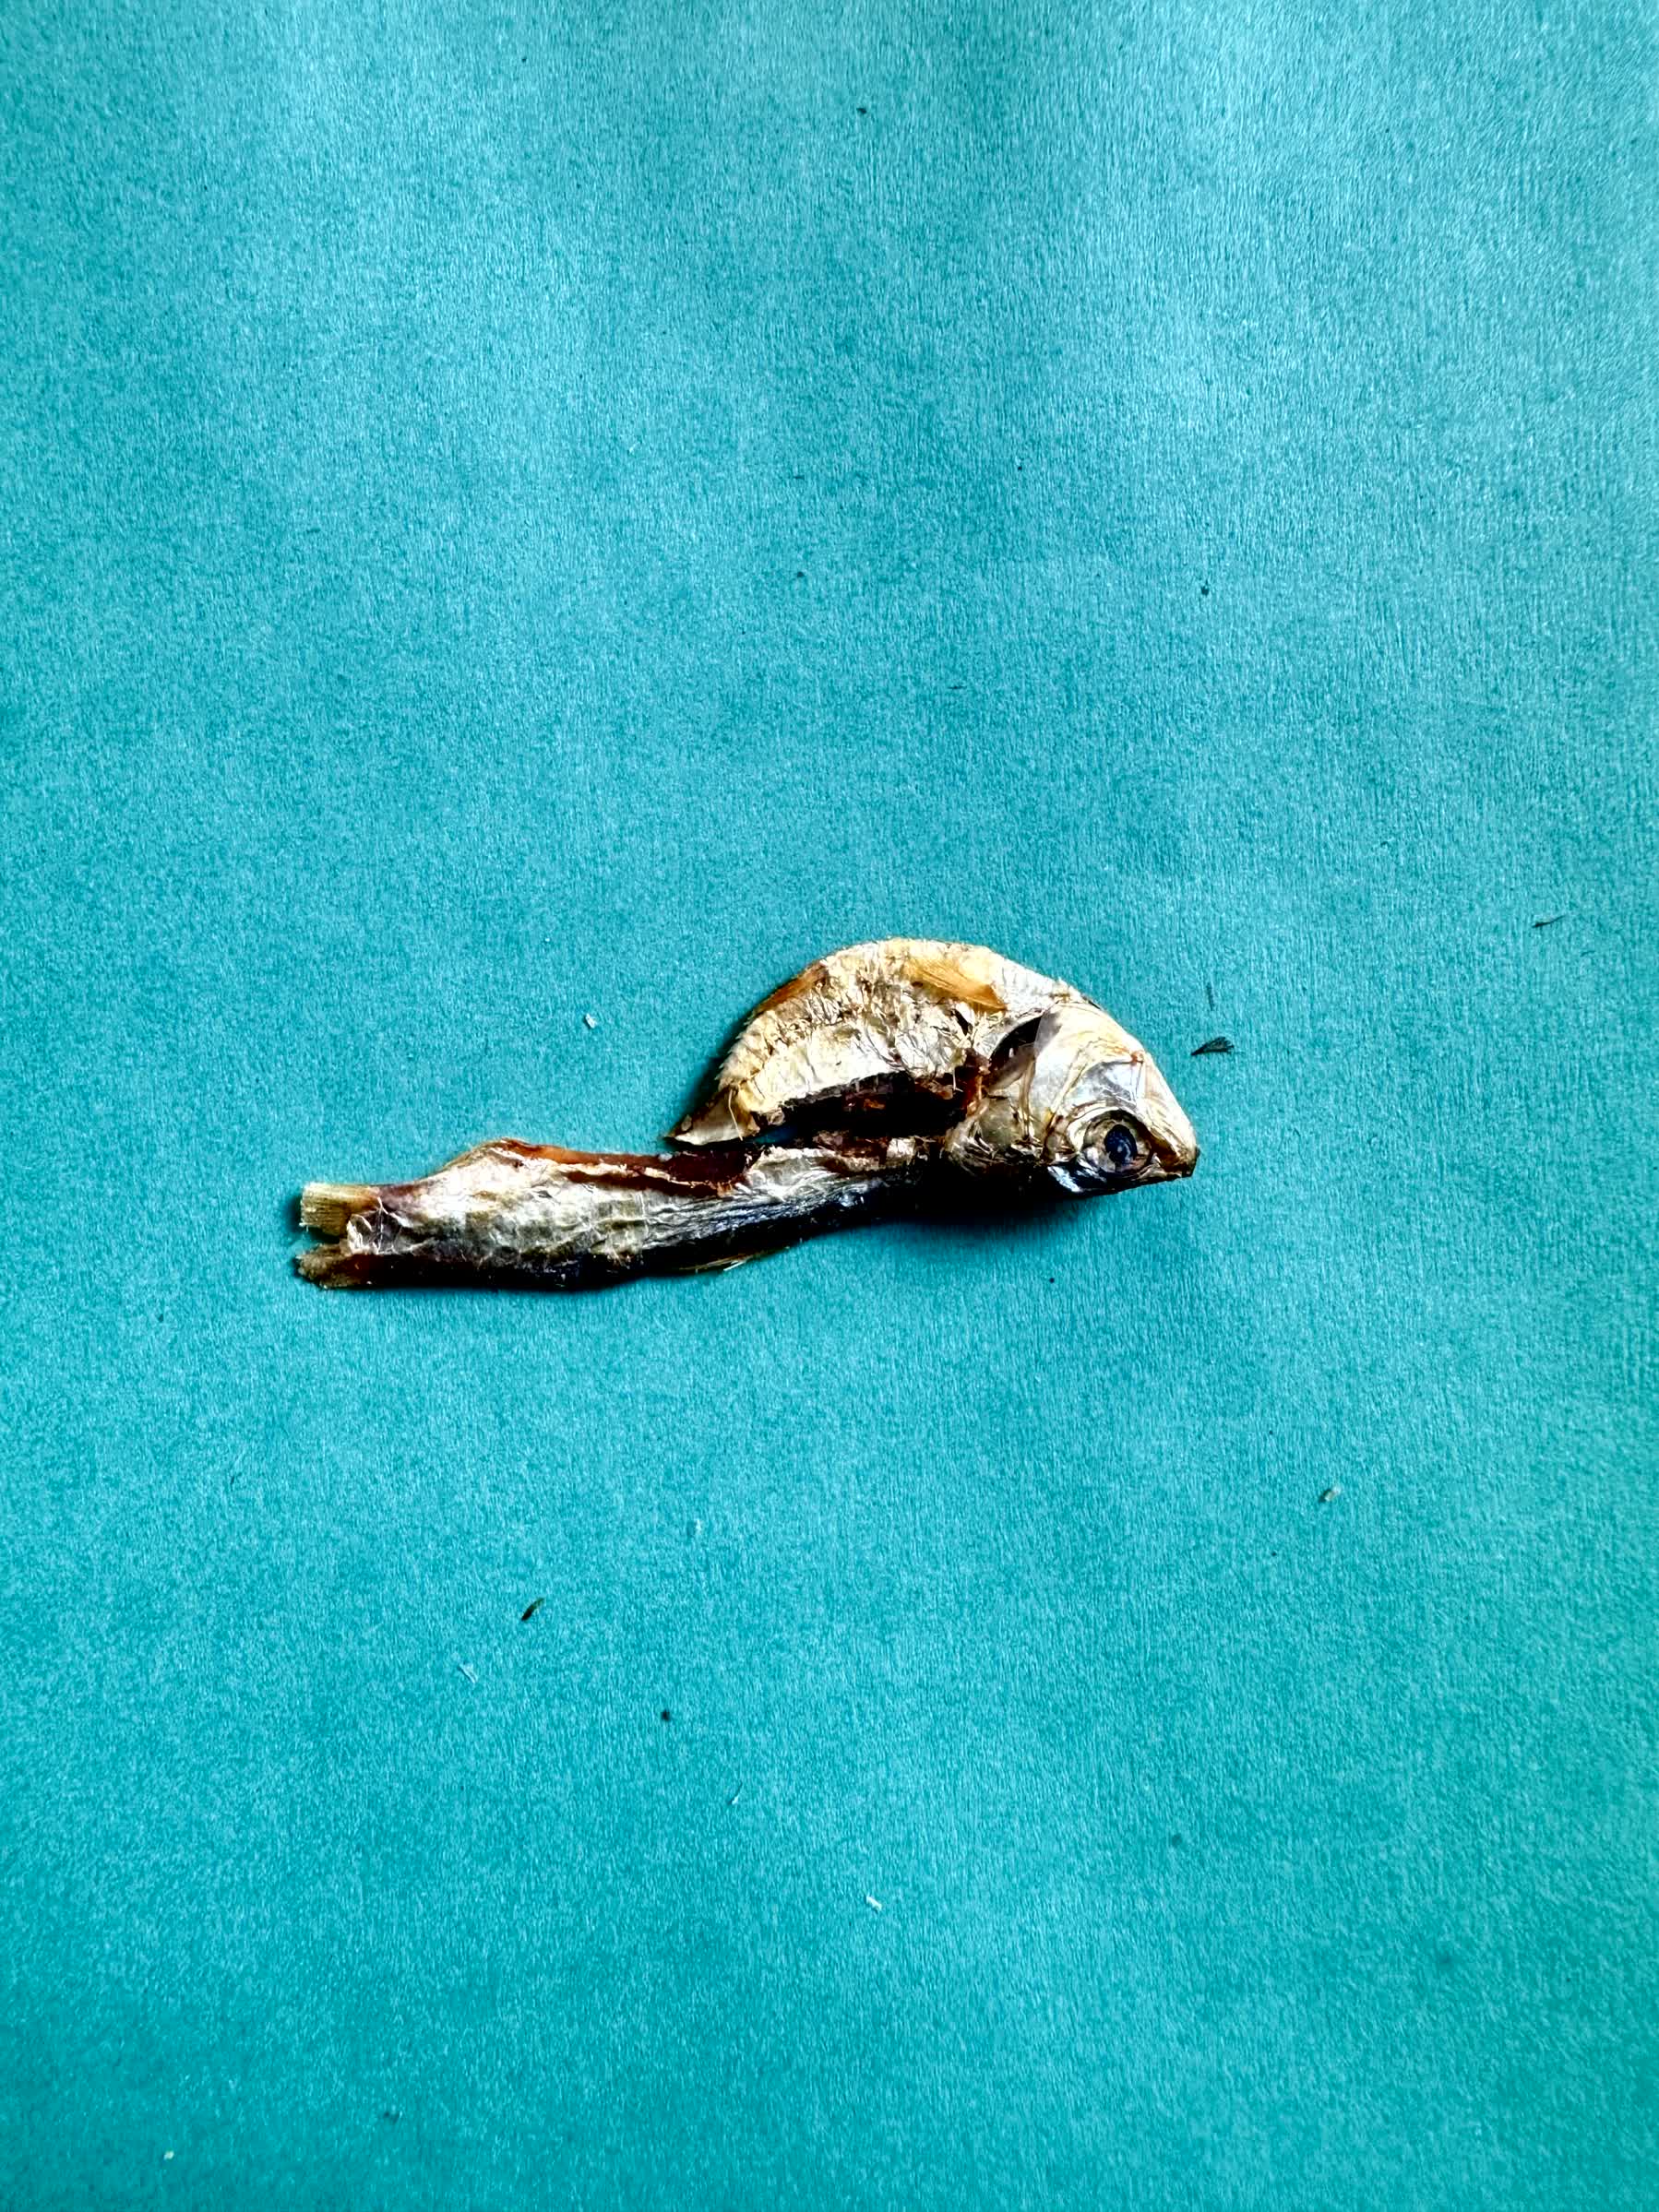
Species: Chapila